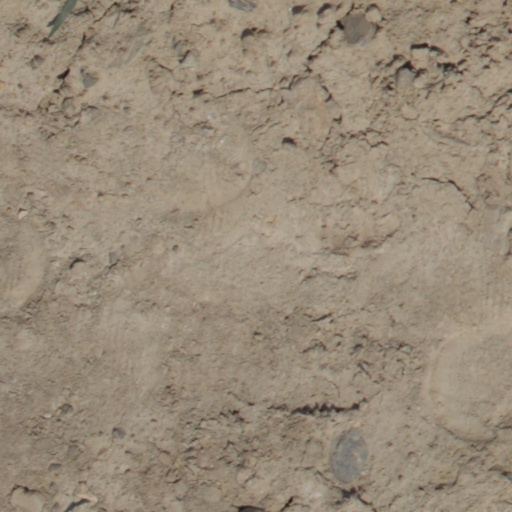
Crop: wheat